Seven against Thebes

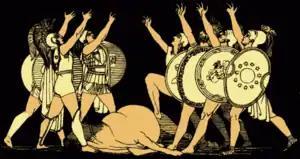
The Seven champions swearing an oath, illustration from "Stories from the Greek Tragedians", by Alfred Church, 1879.

The Seven against Thebes were seven champions in Greek mythology who made war on Thebes. They were chosen by Adrastus, the king of Argos, to be the captains of an Argive army whose purpose was to restore Oedipus' son Polynices to the Theban throne. Adrastus, although always the leader of the expedition against Thebes, was not always counted as one of the Seven champions. Usually the Seven were Polynices, Tydeus, Amphiaraus, Capaneus, Parthenopaeus, Hippomedon, and Adrastus or Eteoclus, whenever Adrastus is excluded. They tried and failed to take Thebes, and all but Adrastus died in the attempt.